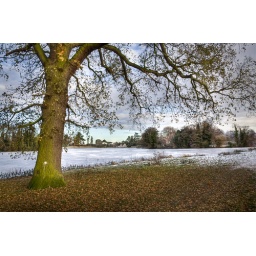
The pool was frozen solid, snow &amp;amp; ice every where, but the tree had protected the ground under it.